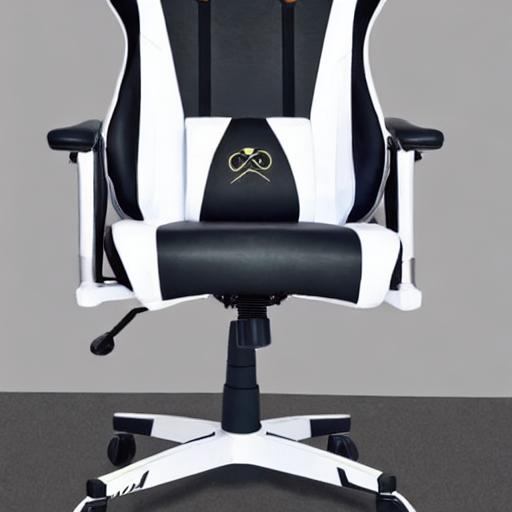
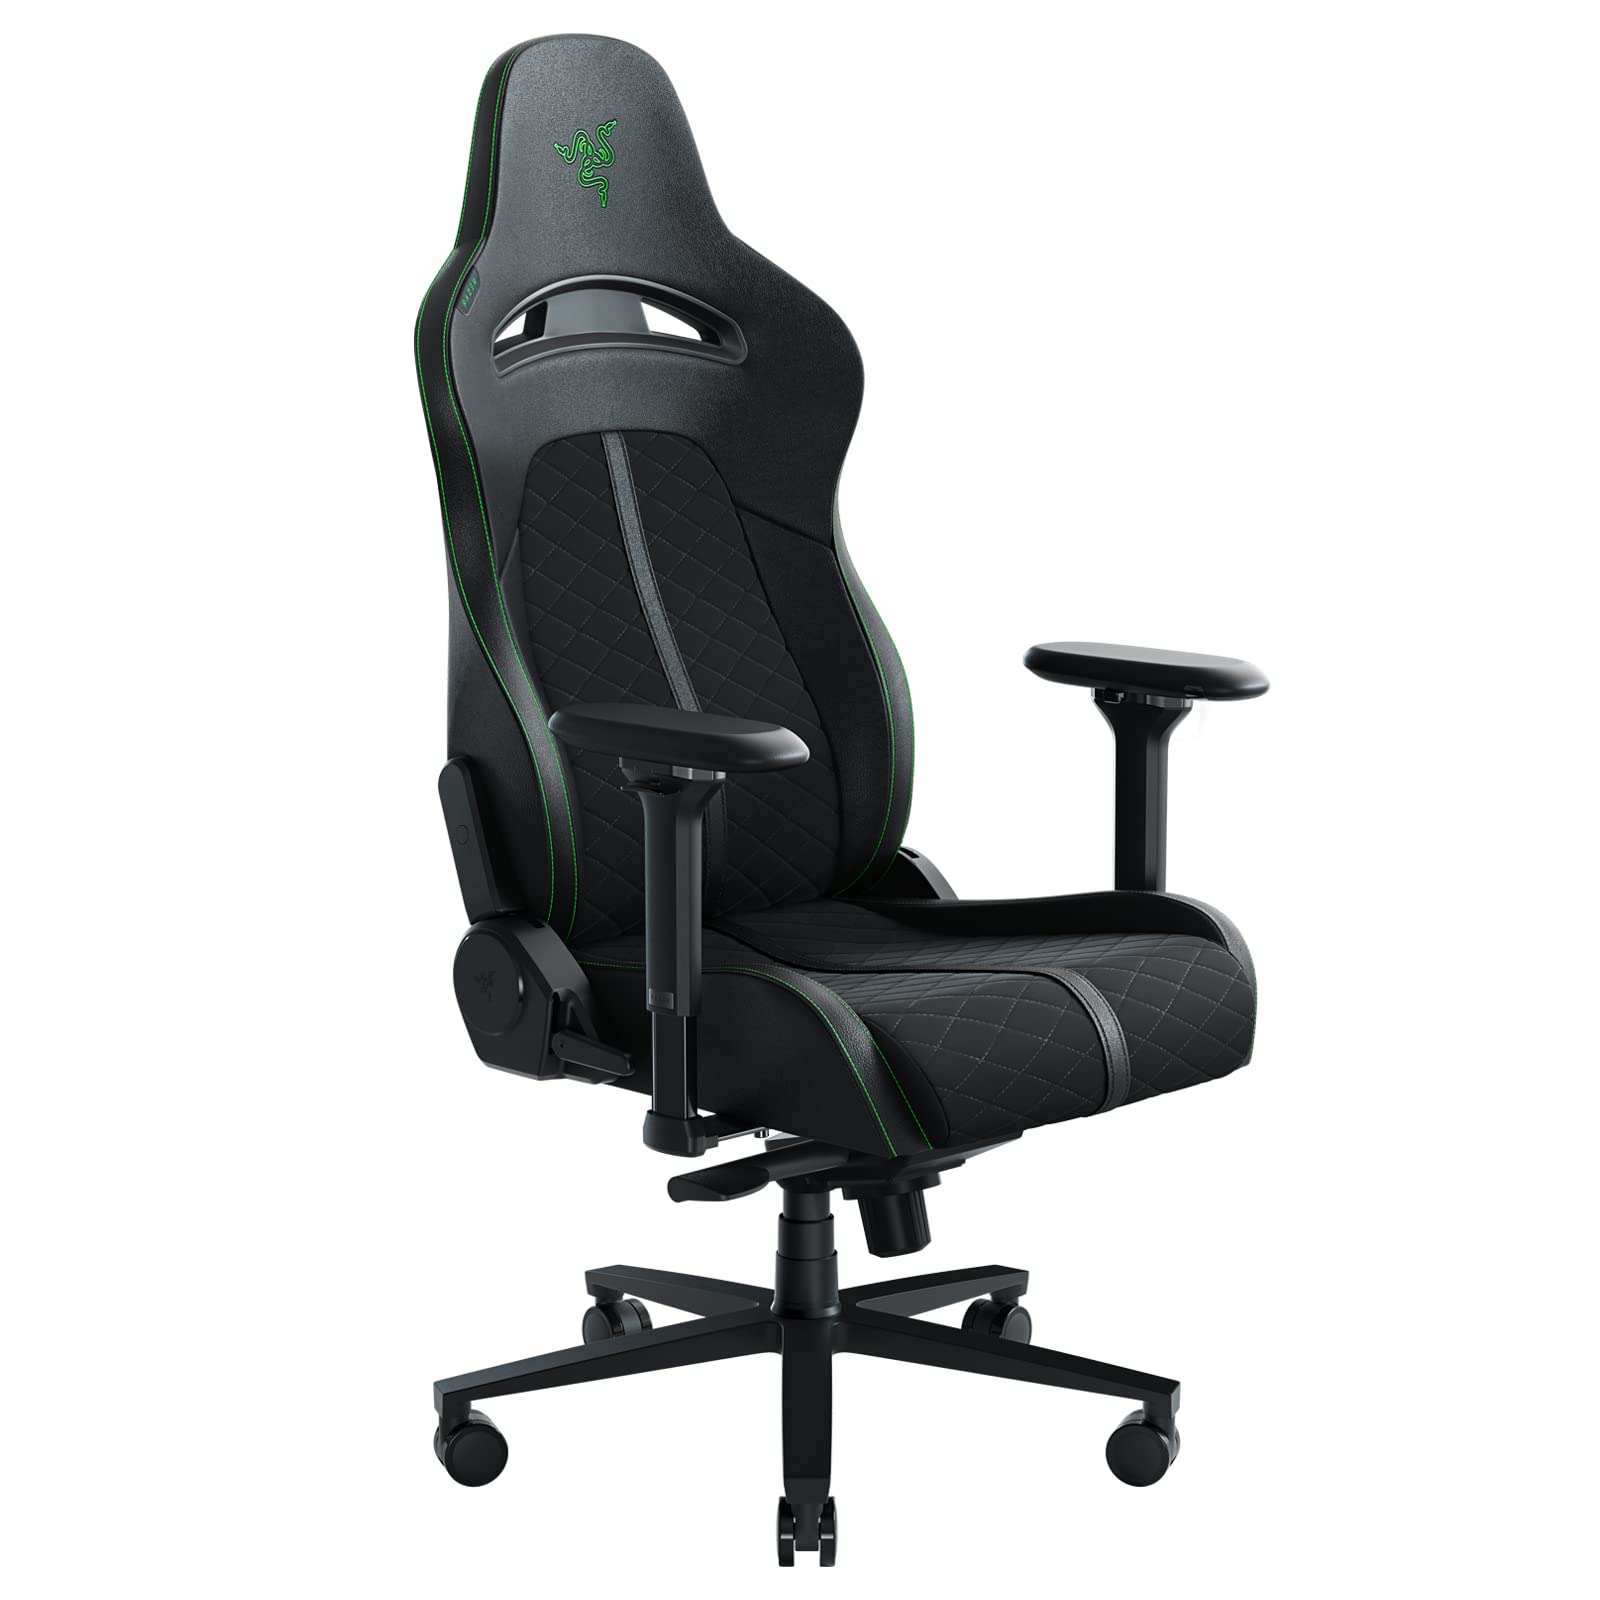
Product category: items_chair
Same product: no